Nenano

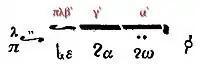
The medieval

This intonation formulas avoids the enharmonic step (diesis) which is expected between (δ') and (α').